Random flip-flop

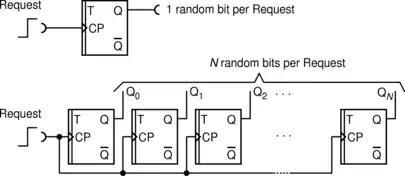
Figure 3. Random number generators by use of RFF. A RFF can work up to a certain Request (clock) rate. One can use N RFFs to enhance bit production rate by factor N.

Since each RFF operates independent of all others, "N" RFFs can generate "N" bits per clock, thus the overall generation throughput of a random number generator is only limited by the number of available RFFs and their maximum operating clock frequency.